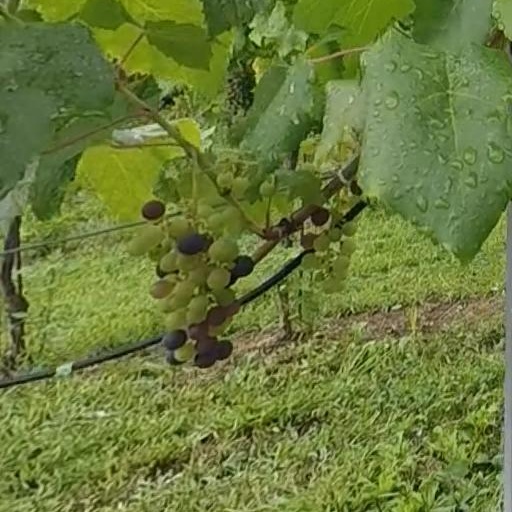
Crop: grape